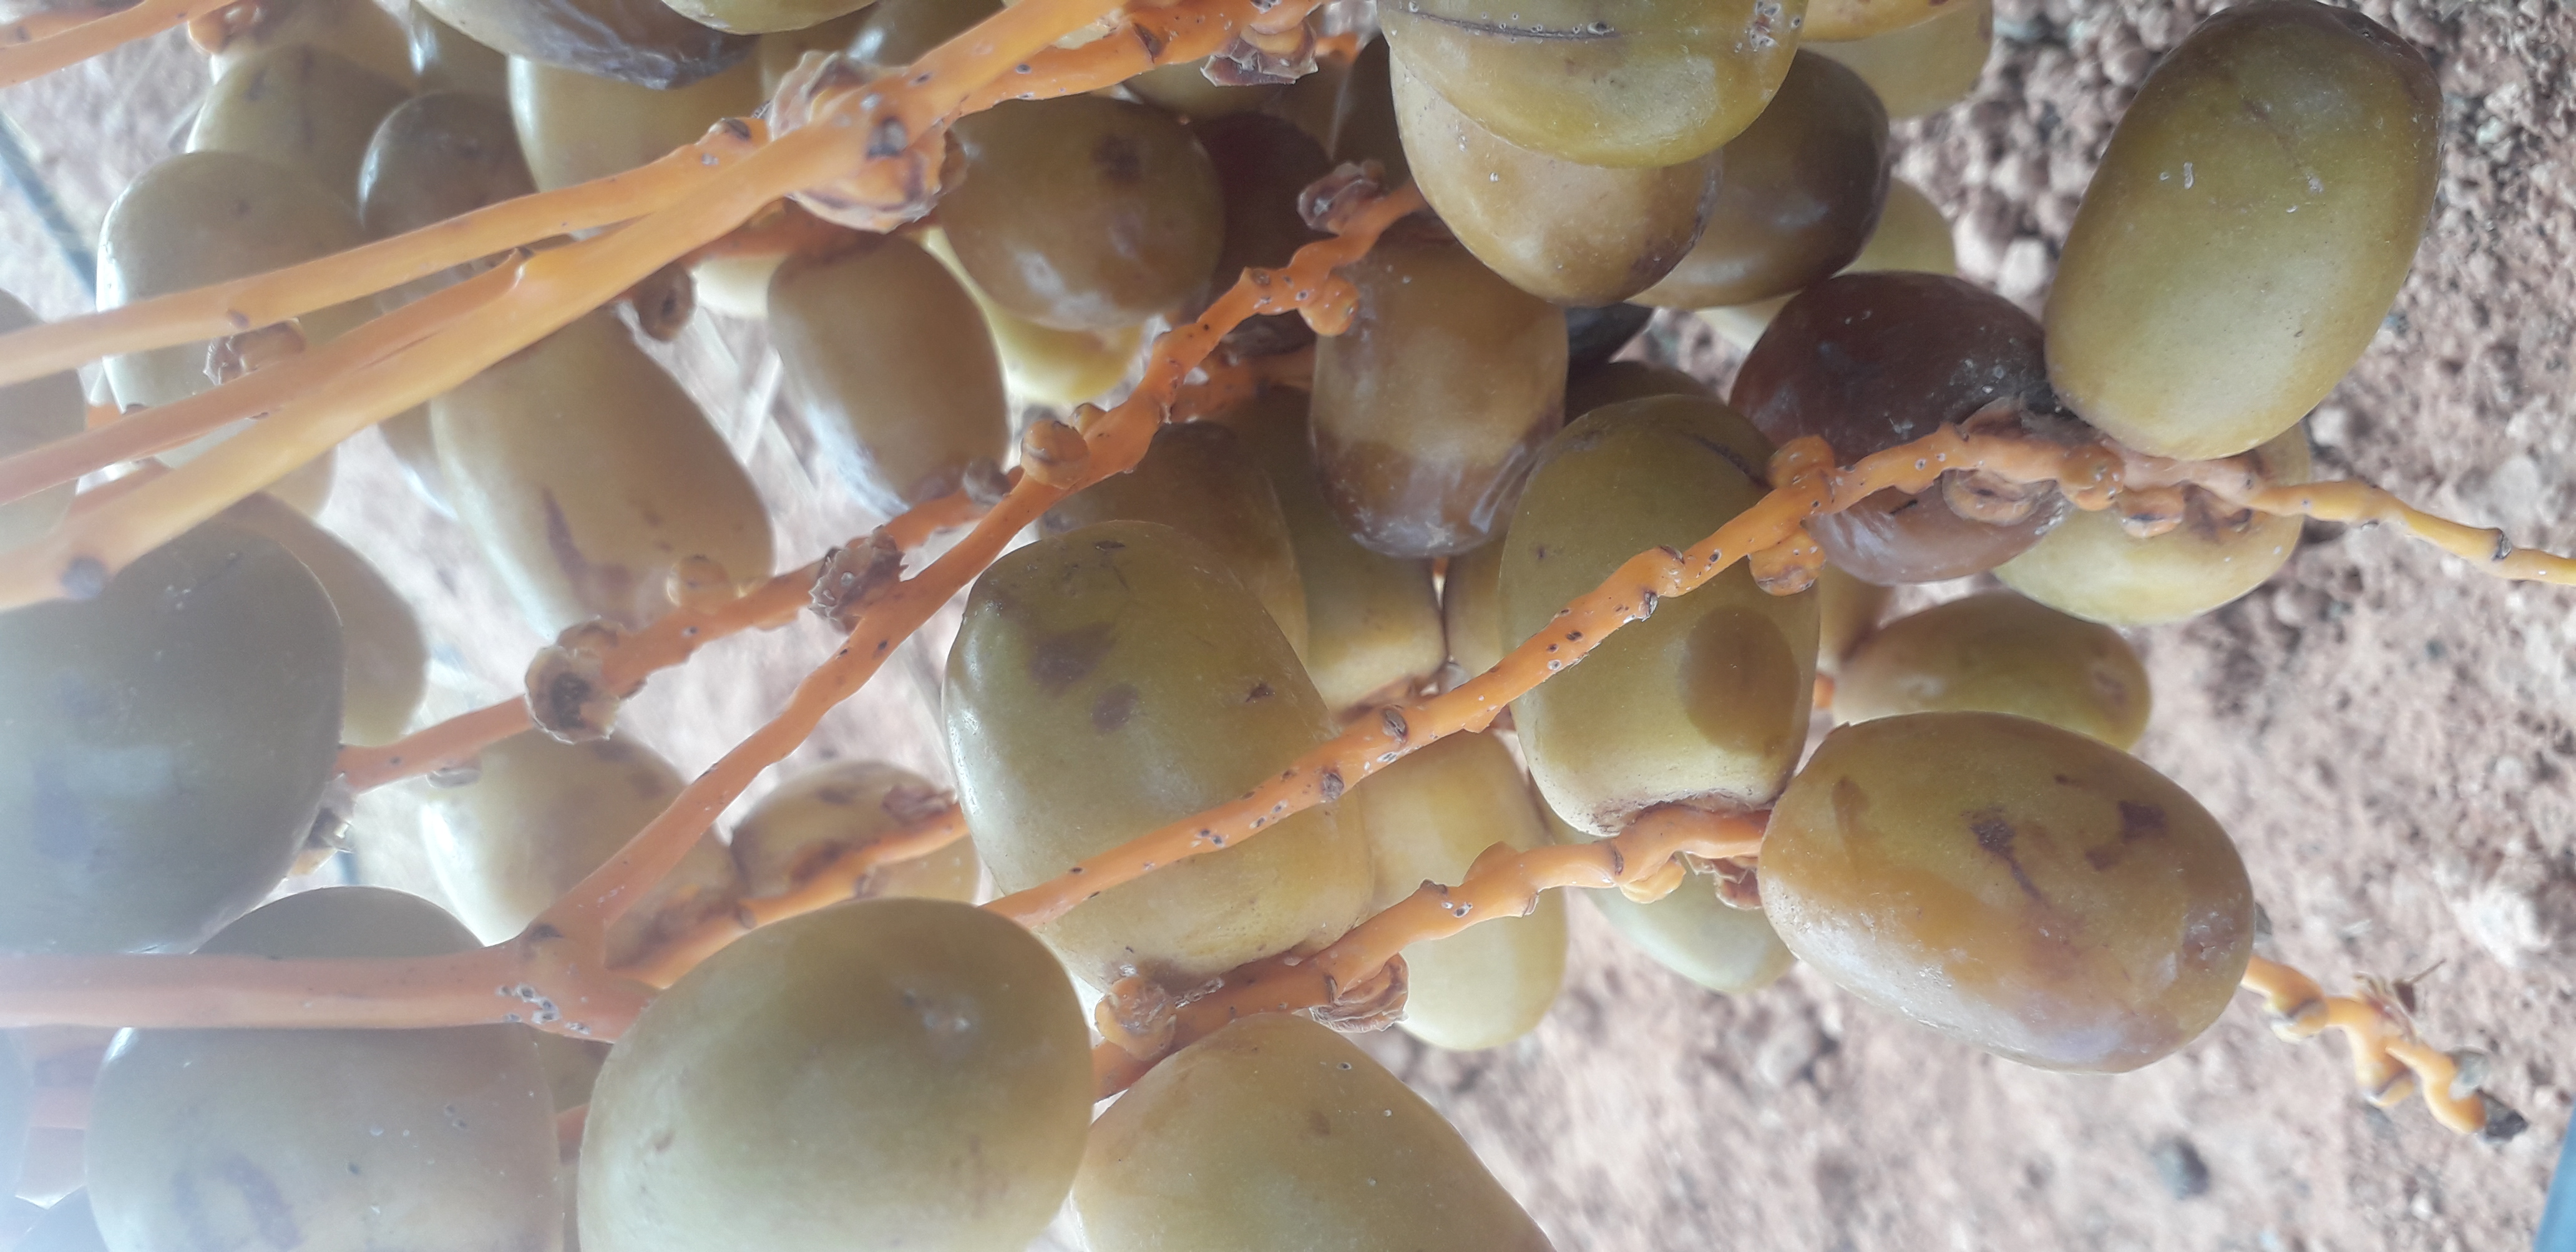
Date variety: Boufagous